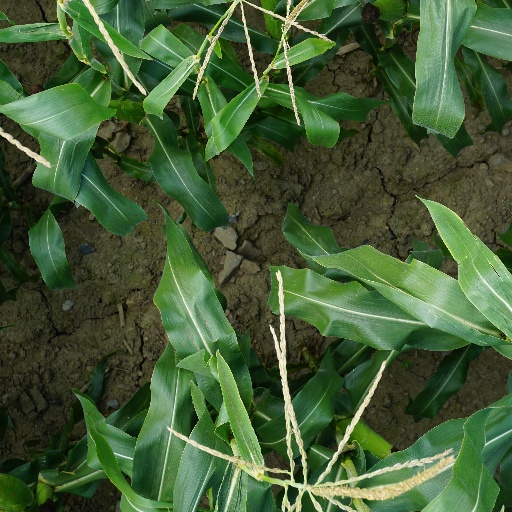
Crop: maize; corn